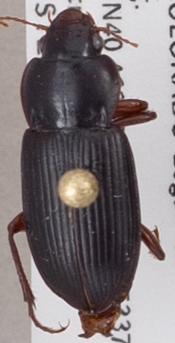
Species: Amara carinata
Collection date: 2018-09-20
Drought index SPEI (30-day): -0.9
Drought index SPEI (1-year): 0.86
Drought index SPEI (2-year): -0.128